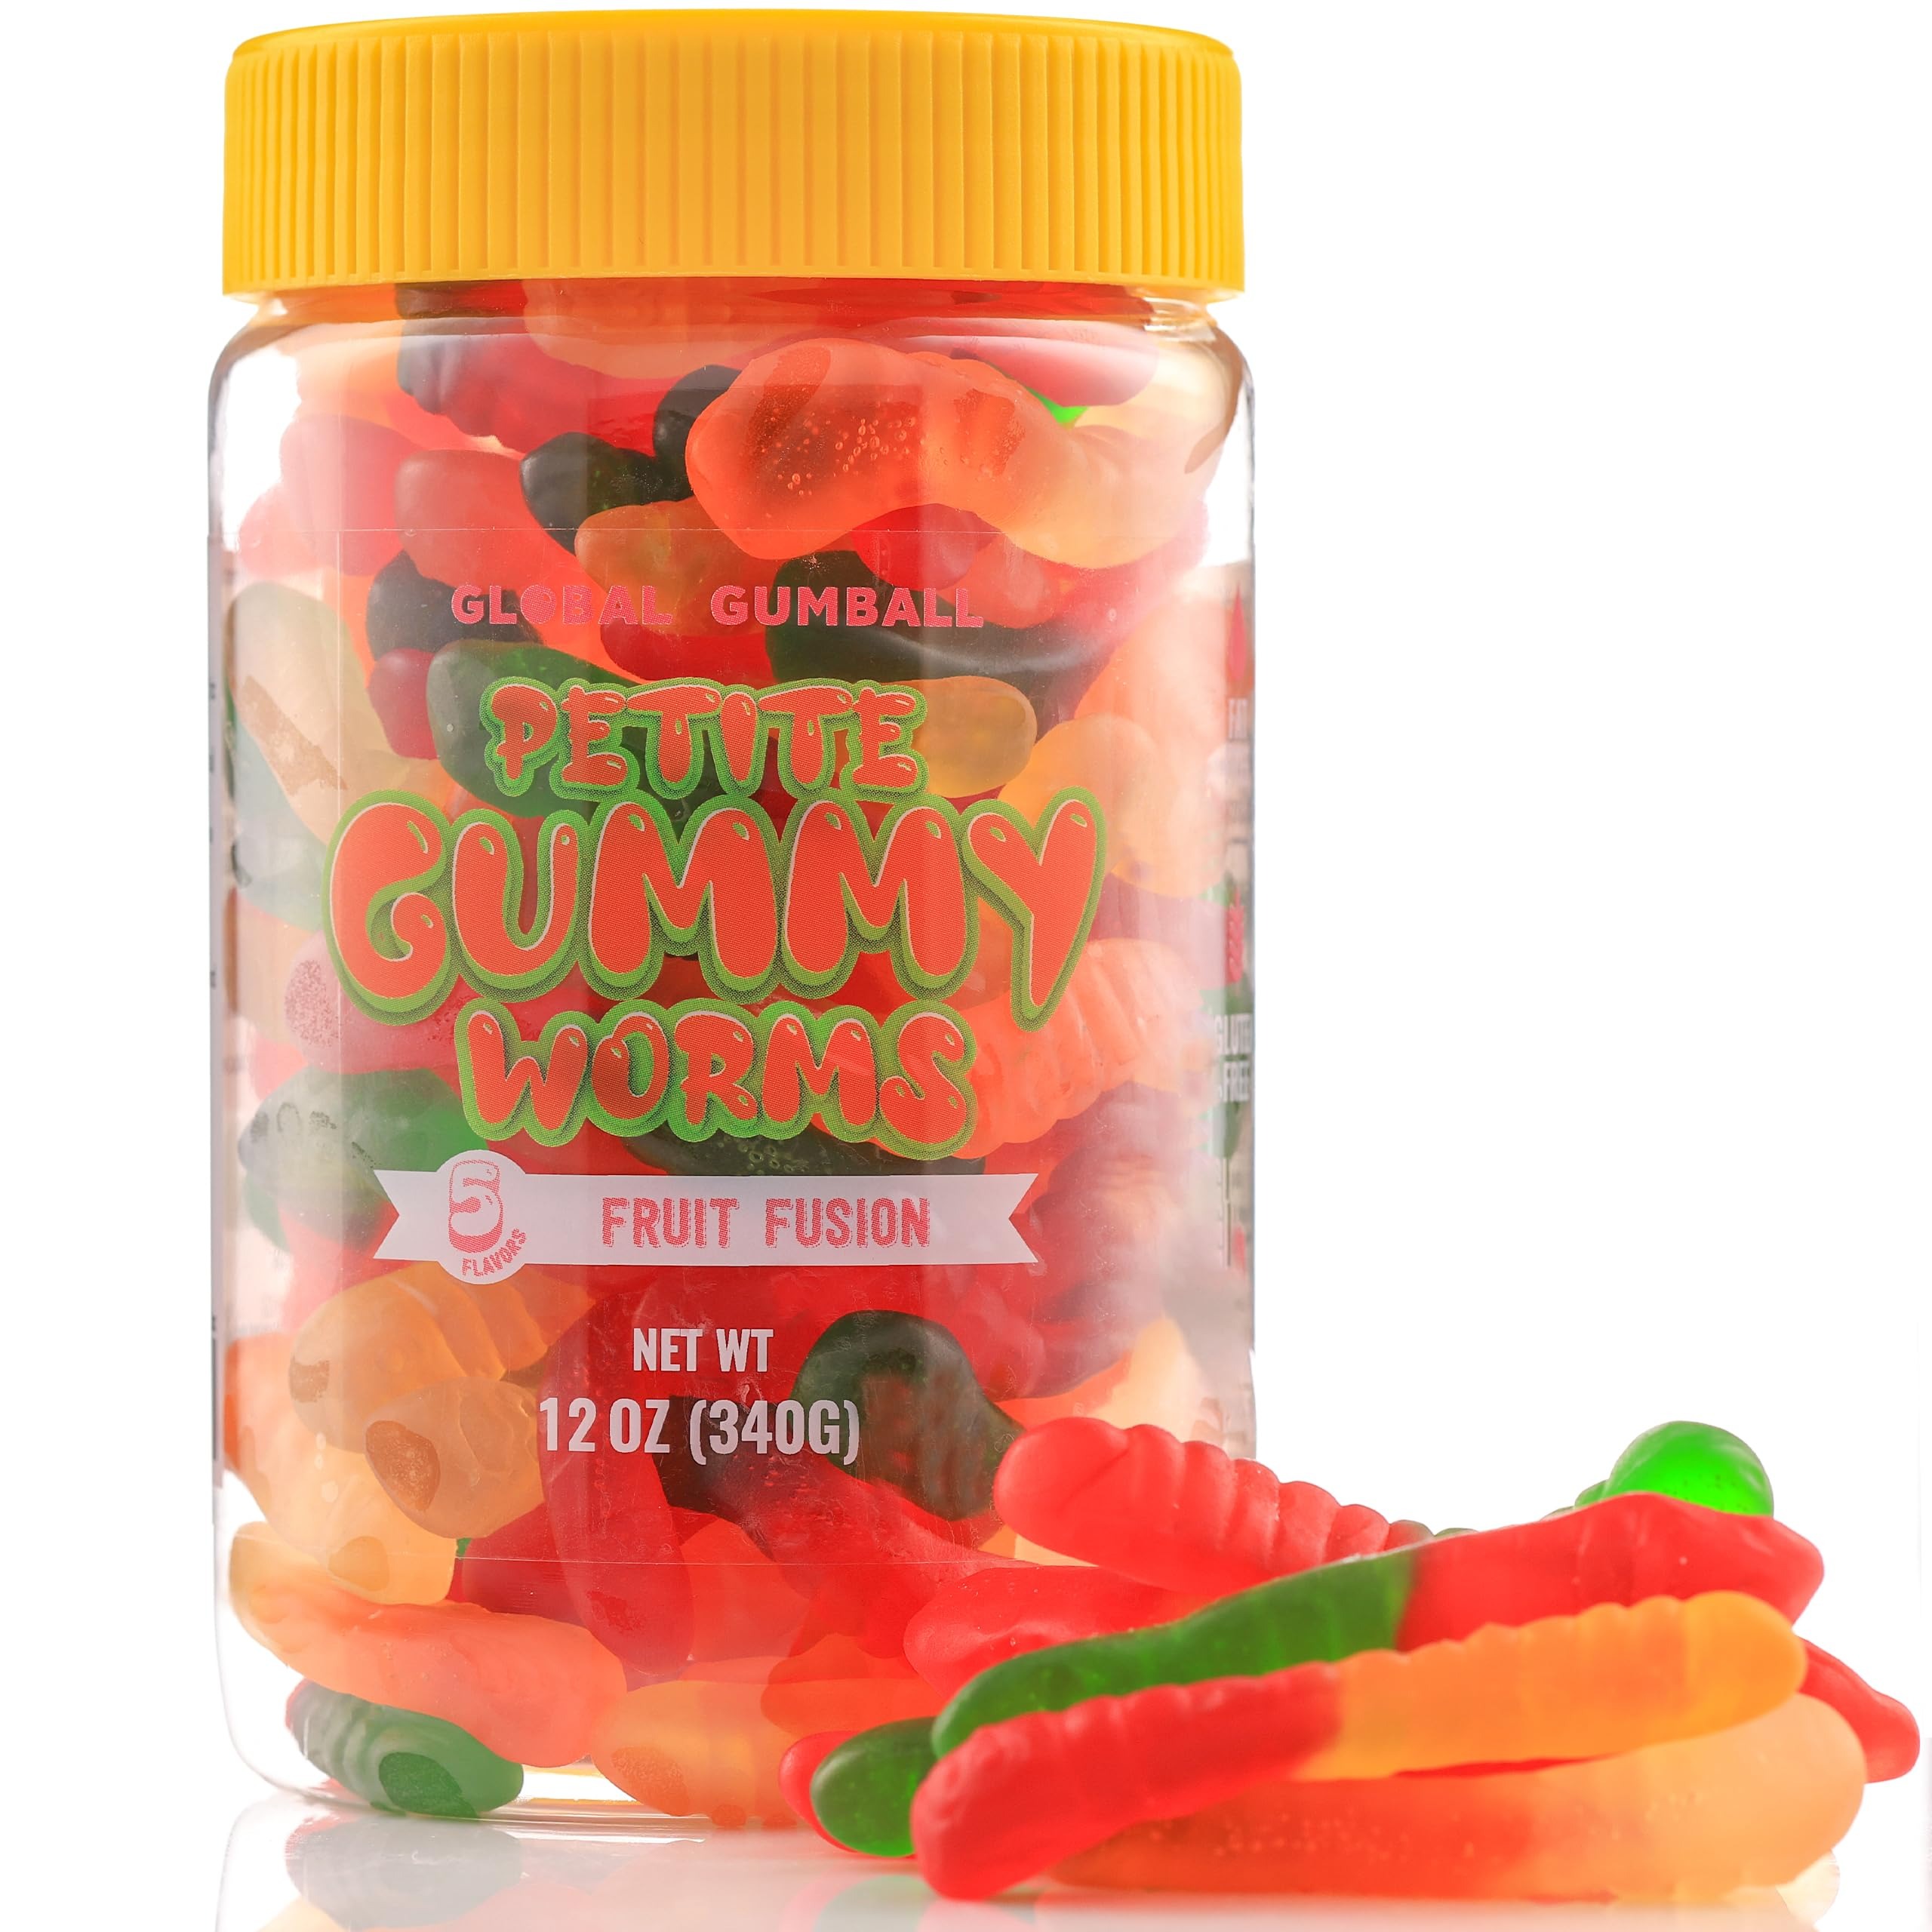
Item Name: Gummy Worms - Fruity Gummy Candy for Kids - 12 oz Jar - Mini Gummy Worms - Gummies Fun and Delicious Gummy Candies Snack
Bullet Point 1: Conveniently Packed: Our gummies come packed in a convenient 12oz jar, making it easy to enjoy a sweet snack anytime, anywhere. The jar keeps them fresh and ready to satisfy your sweet tooth at home, work, or on-the-go
Bullet Point 2: Bursting with Flavors: Get ready for a tangy and flavorful experience with our gummy worms candy mix. Our gummies are bursting with fruity flavors, from zesty lemon to tropical pineapple, bold wild cherry, and green apple, giving you a unique and unforgettable taste sensation with every bite
Bullet Point 3: Allergen-Free Promise: Our product is crafted with care to be free from the top 9 allergens, including soy, sesame, fish, shellfish, eggs, dairy, peanuts, tree nuts, and wheat, ensuring safe enjoyment for everyone.
Bullet Point 4: Proudly American-Made: Our mini gummy worms are crafted in the USA with care, free from artificial sweeteners, ensuring a safe and delicious treat for everyone to enjoy.
Bullet Point 5: Perfect for Any Occasion: These gummy worms are perfect for any sweet moment. Whether you're using them as a fun snack for kids and adults, adding them to birthday parties and dessert tables, or using them as a cake topper or ice cream topping, they are sure to please everyone
Bullet Point 6: Gummy Snack Variety Pack: We offer a wide range of gummy candies, including fruit gummies and gummy mixes, to give you the ultimate candy experience. We also offer candy bags and other variety flavors packs for those who want to mix and match their gummies with other fruity candies
Product Description: <p>Indulge in the fruity goodness of our gummy worms candy. The canies come in a variety of fruity flavors including orange, lemon, pineapple, wild cherry, and green apple. The assortment of flavors adds a fun element to snacking, making it exciting to try different flavors and enjoy a variety of tastes.</p> <p>Our gummy worms bulk jar packs 12 oz of delicious sour gummies, making it convenient for sharing with family and friends or for enjoying as a sweet snack anytime you like. The jar ensures that the gummies stay fresh and ready for consumption.</p> <p>Our gummy candy is not only delicious but also allergen-free and gluten-free, making it a safe and enjoyable treat for anyone to eat without worrying about their dietary needs.</p> <p>Made in the USA with high-quality ingredients, our gummy worms are crafted with care and attention to detail, resulting in a delicious, high-quality sweet candy that is sure to satisfy your craving for something tangy and sweet.</p> <p>Our fruit gummies are perfect for any occasion, whether you're looking for a sour snack to enjoy at home or to share with friends at a party or candy buffet. Our candy bags variety pack mini is also a great option for those who want a mix of gummies and other fruity candies.</p> <p>Experience the fruity fun and unbeatable taste of our gummy candies - Sweetness that sticks with you!</p>
Value: 1.0
Unit: Count

Price: 9.99